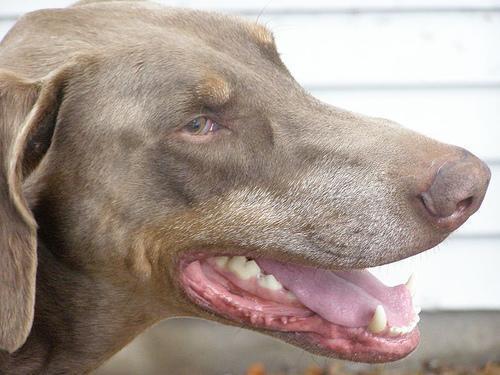
Doberman